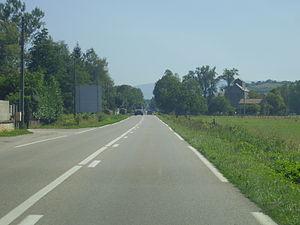
D522 en Isère près de Saint-Savin (Isère, Rhône-Alpes, France). Vers D 517 et D 1075 (Bourg-en-Bresse).
La route nationale 522 ou RN 522 était une route nationale française reliant Saint-Jean-de-Bournay à Lancin.
Saint-Savin est une commune française située dans le département de l'Isère, en région Auvergne-Rhône-Alpes.